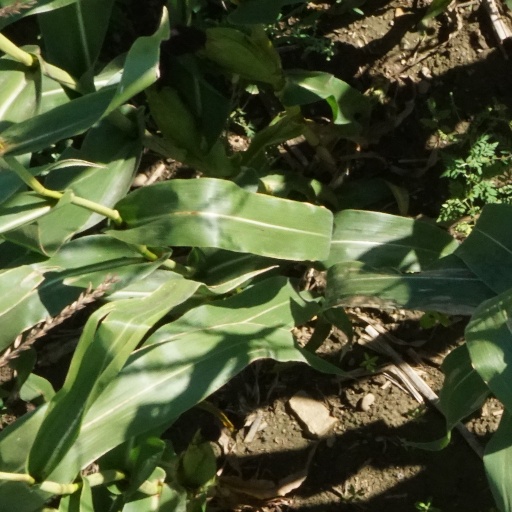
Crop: maize; corn